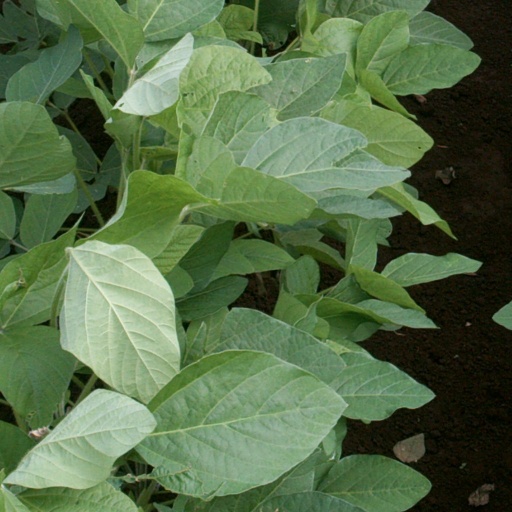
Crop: soybean